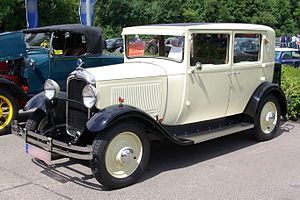
Citroën C4 / Type C-serien (C4−C6, 1928−1934)
Citroën C4 er en siden efteråret 2004 fremstillet personbilsmodel fra Citroën. Modellen bygges på PSA Peugeot Citroën's fabrik i Mulhouse, hvor også Peugeot 308 er blevet fremstillet siden sommeren 2007.